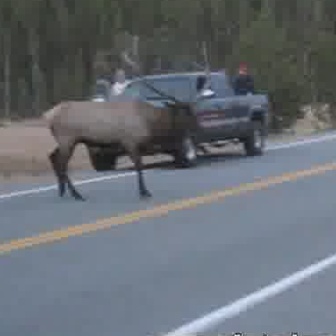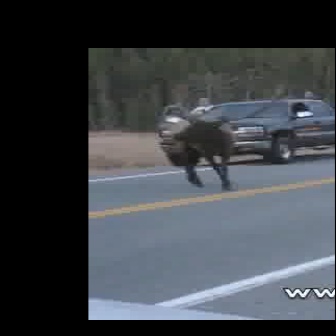
  Please identify the target specified by the bounding box [38,31,207,200] in the first image and locate it in the second image. Return the coordinates in [x_min,y_min,x_max,y_max] format.
Answer: [162,73,282,192]